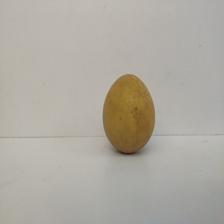
Size: Large